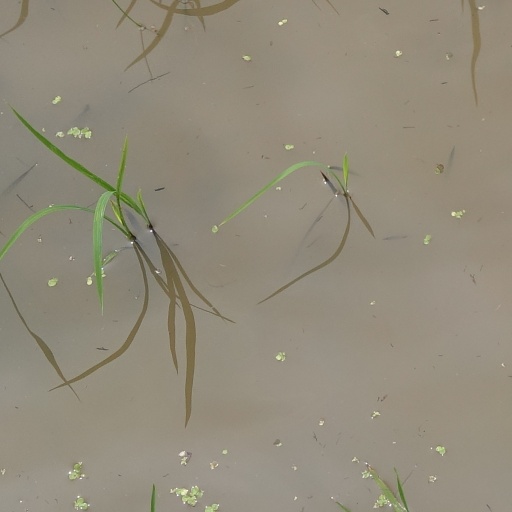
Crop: rice